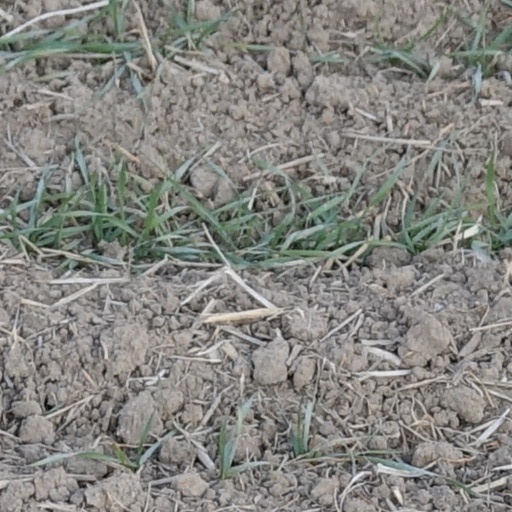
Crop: wheat